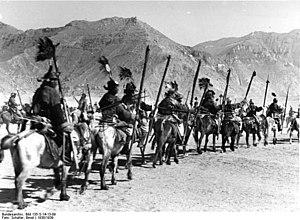
La guerre sino-tibétaine, appelé en Chine, différent frontalier Xikang-Tibet est une guerre qui se déroula de 1930 à 1933 et opposa l'armée tibétaine de Thubten Gyatso, le 13ᵉ dalaï-lama, et la clique du Sichuan, dirigée par Liu Wenhui, soutenue par le Kuomintang. Elle eut pour objet le contrôle du Xikang. Le conflit s'embrasa sur un litige sur les monastères bouddhiques de cette région et le contrôle du Kham. Mais le Tibet ouvrit par la suite en 1932 un second conflit parallèlement à celui-ci, la guerre Tibet-Qinghai, pour le contrôle de l'Amdo. Dès lors, le seigneur de la guerre de la clique des Ma, Ma Bufang, expédia secrètement un télégramme au seigneur de la clique du Sichuan, Liu Wenhui, et à Tchang Kaï-shek, le nouveau maître de la République de Chine, pour coordonner leurs forces, ce qui aboutit à ce qui suggère une attaque conjointe sur les forces dispersées tibétaines. Le Tibet ne put résister et faire face sur les deux fronts. Il fut donc totalement défait. Il perdit alors tout le Kham oriental au profit du Sichuan et une grande partie de l'Amdo pour la clique des Ma.